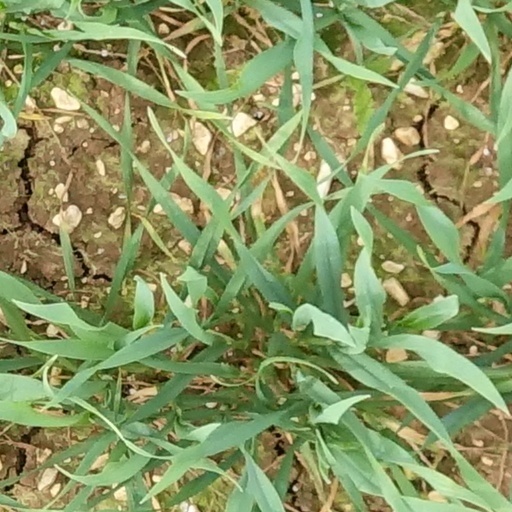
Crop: wheat